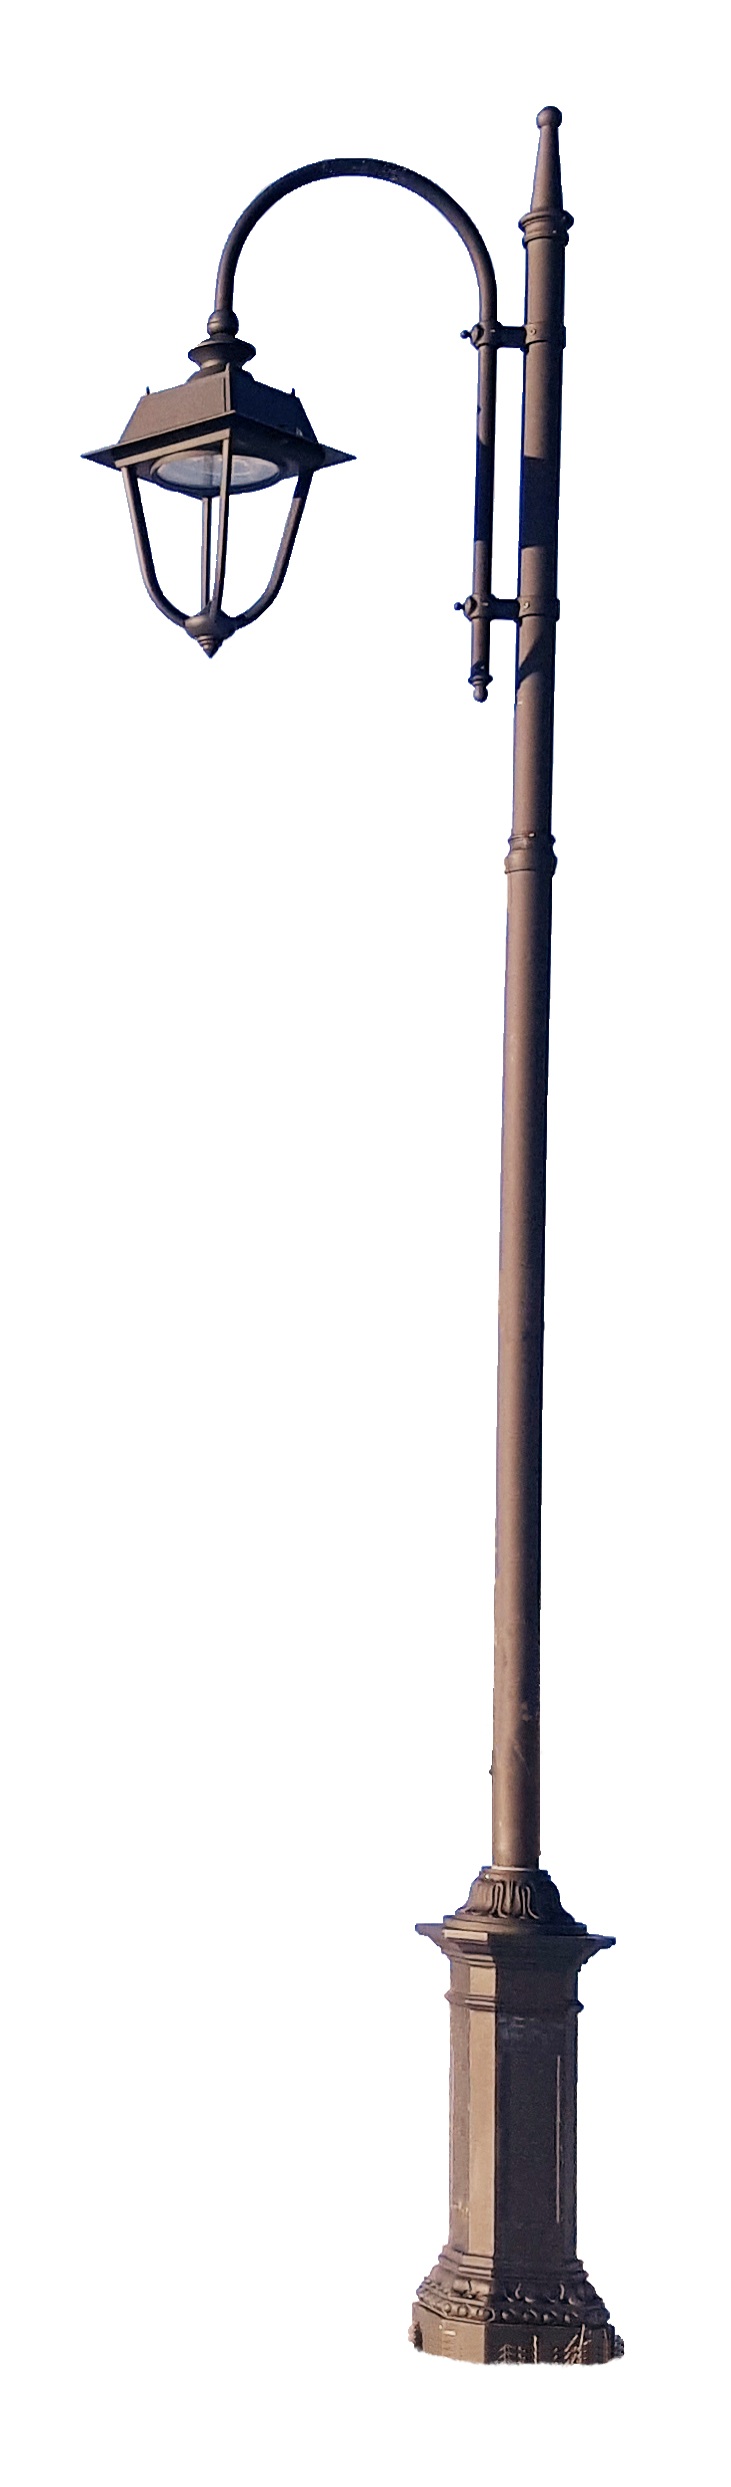
watch, light, street, night, lantern, pillar, street light, lamp, light bulb, lighting, product, light fixture, carving, sconce, rushlight